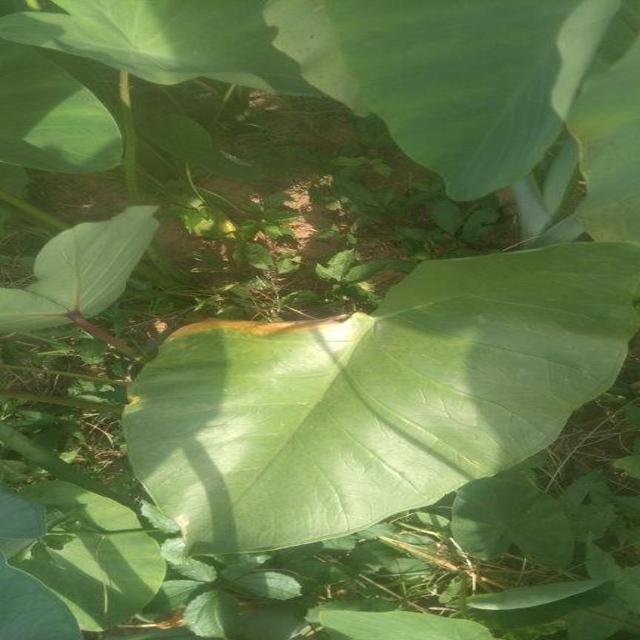
Label: Early_Blight